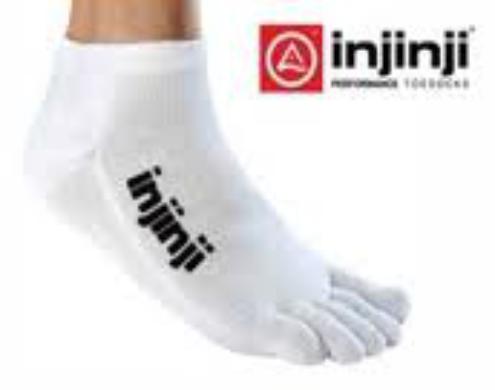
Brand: Injinji
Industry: Clothes